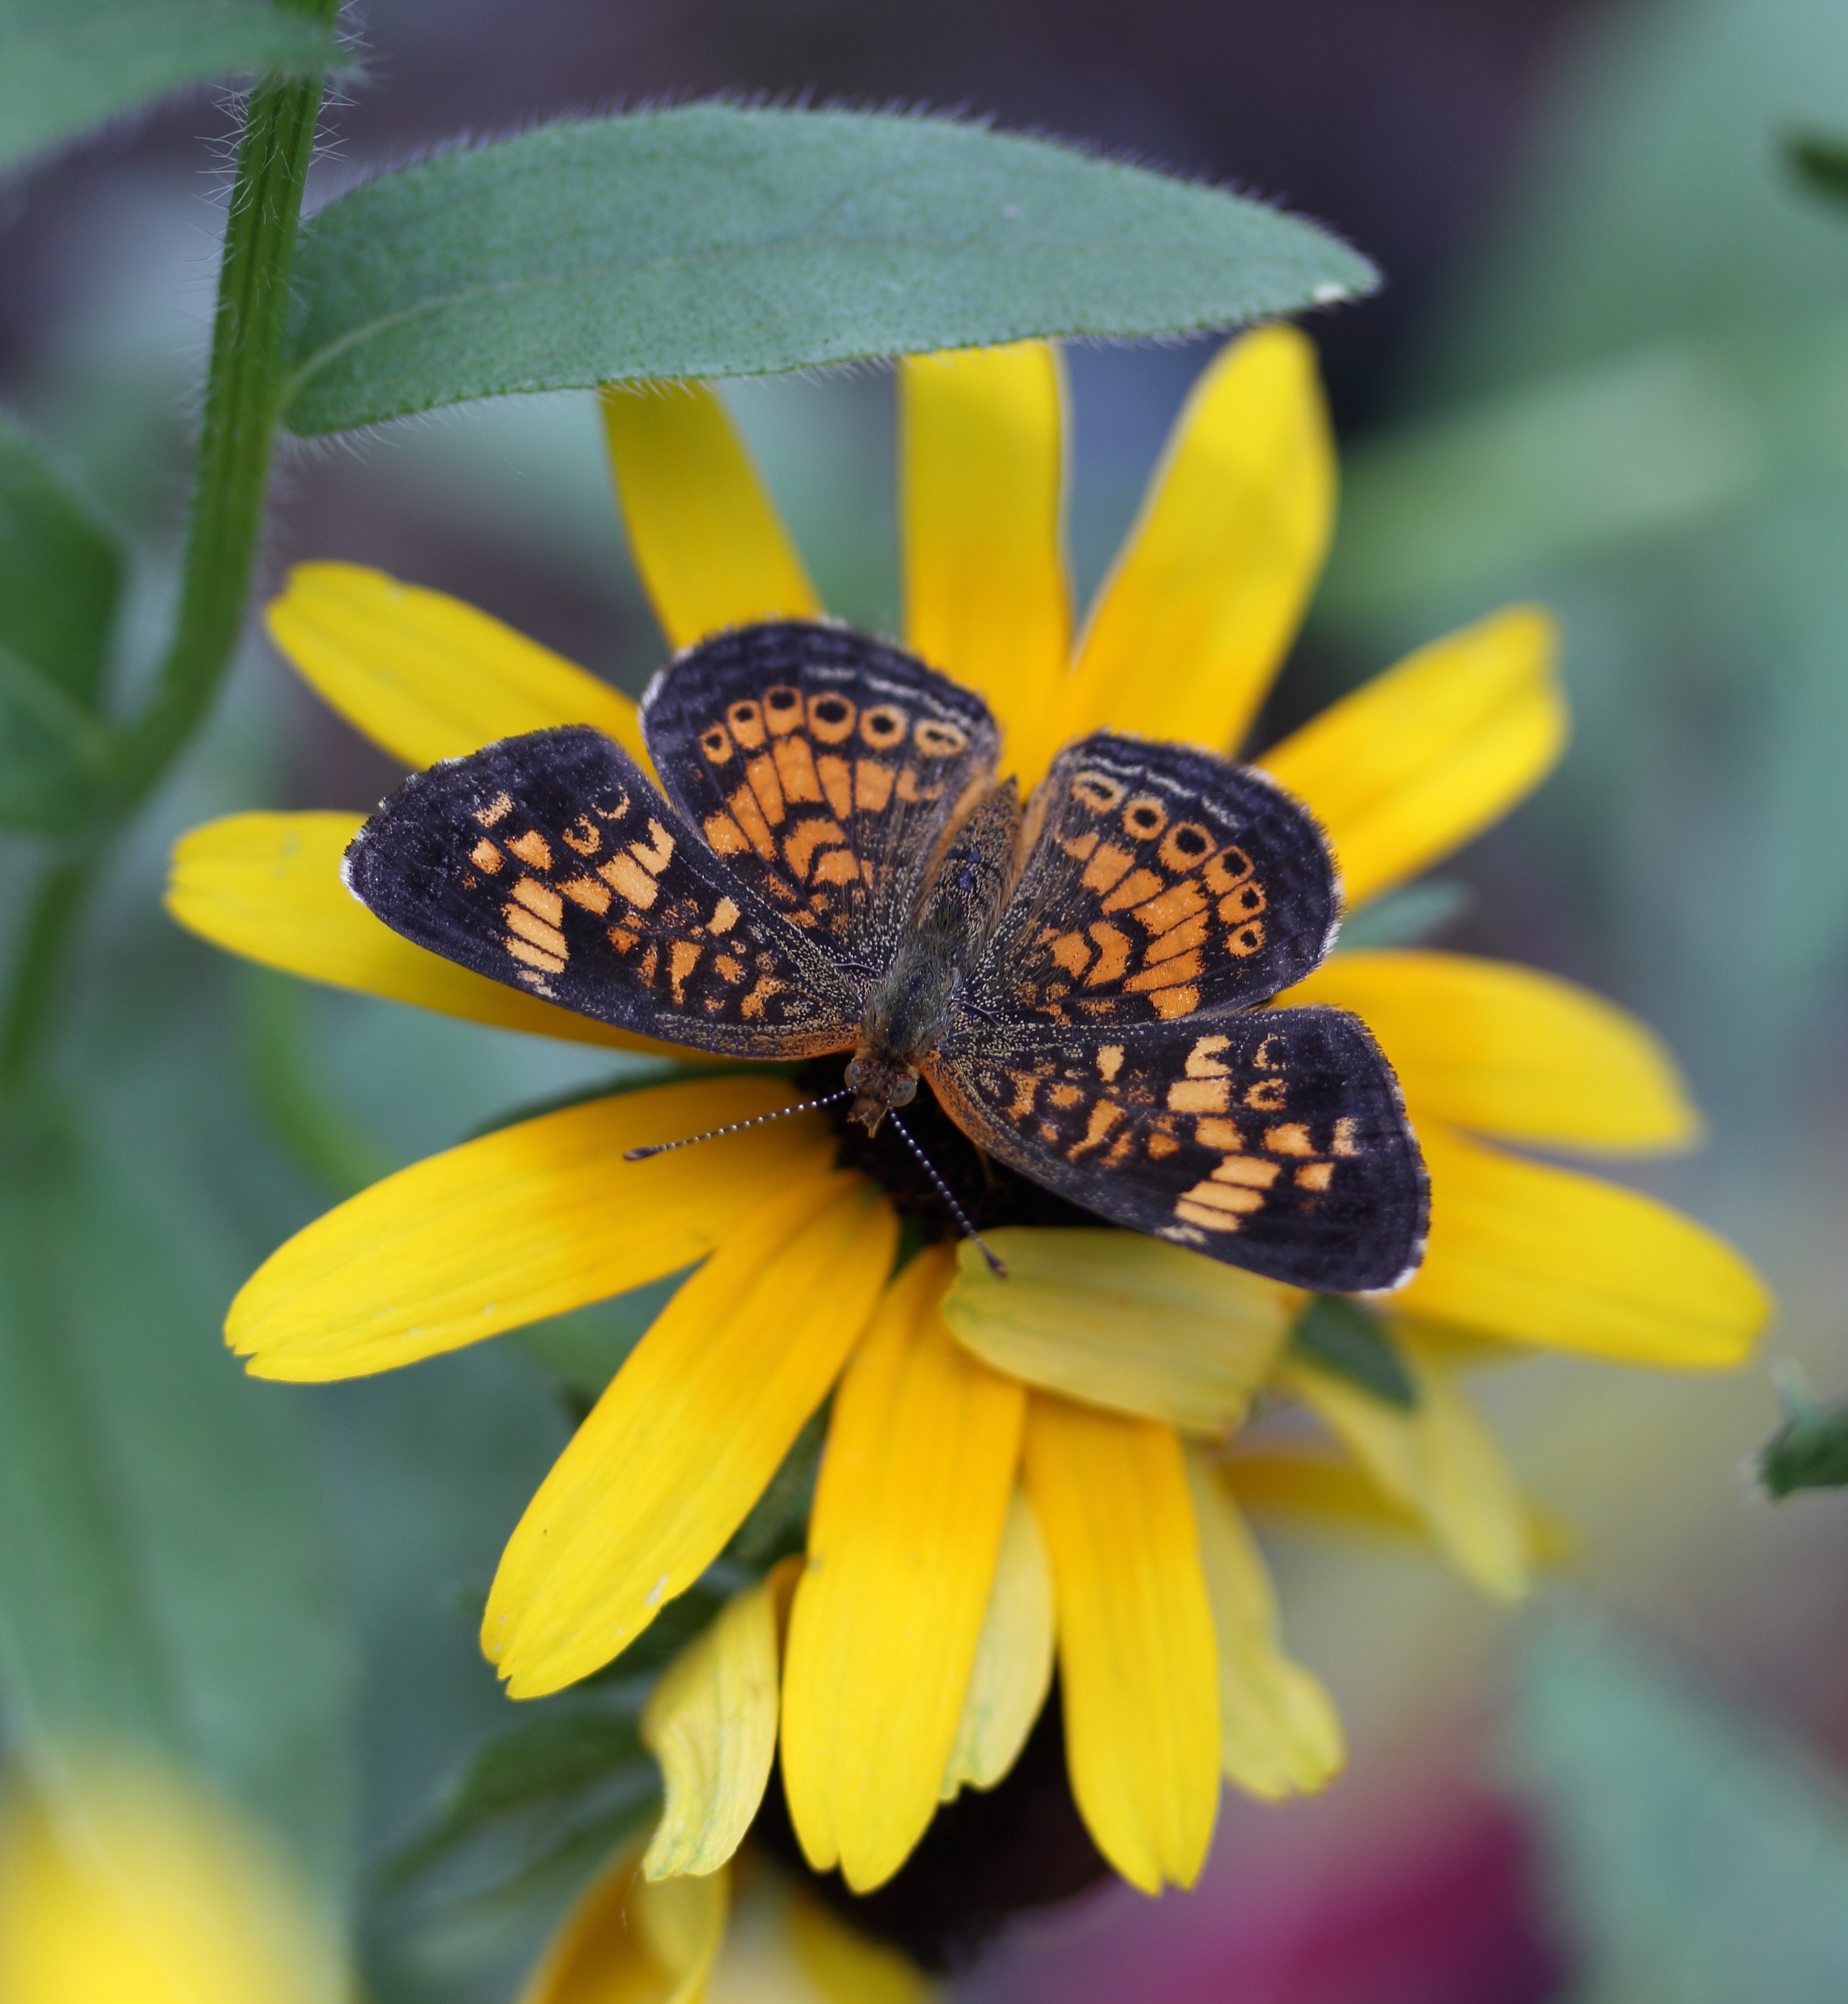
nature, plant, photography, flower, petal, insect, botany, butterfly, yellow, flora, fauna, invertebrate, wildflower, close up, insects, nectar, macro photography, flowering plant, flying insect, land plant, moths and butterflies